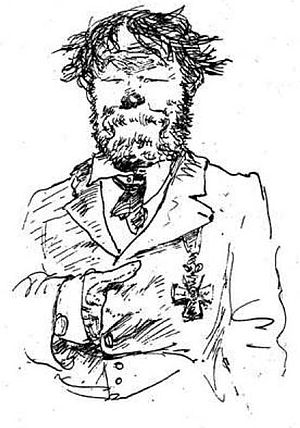
Michael Wagmüller
Michael Wagmüller var en tysk billedhugger.